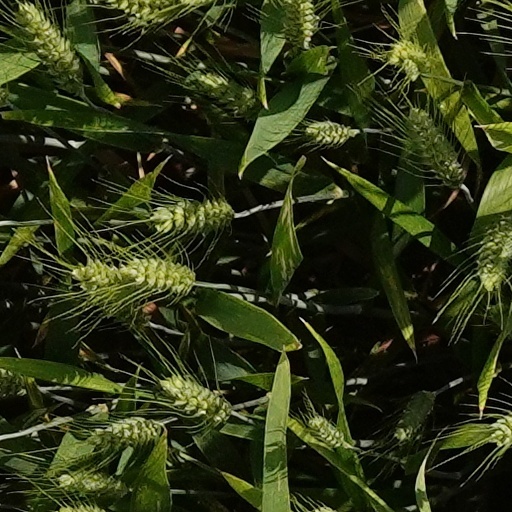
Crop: wheat